First Battle of Garua

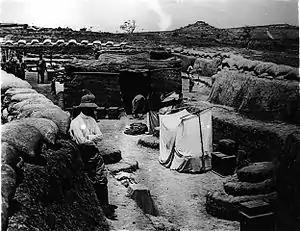
German trenches in Garua during the Kamerun Campaign

The Germans had constructed five modern forts at Garua, each of which were situated to give supporting fire to another if needed. The earthworks included deep trenches and dugouts with overhead protection, ringed with barbed wire and manned by three companies of African Askaris under German officers and NCO's. Artillery would be needed to cause any significant damage to the fortifications.